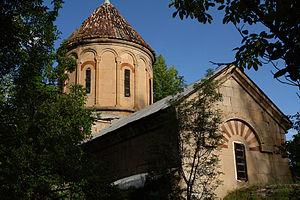
David Ier d'Ibérie, aussi connu comme David le Curopalate, est un souverain de la principauté d'Ibérie à la fin du IXe siècle. Membre de la dynastie des Bagrations, il gouverne avec le titre byzantin de Curopalate pour un court règne de 5 ans, durant lequel les pouvoirs voisins tentent de contrôler la politique interne de l'Ibérie. Il meurt assassiner par Narsès Mampali, qui s'auto-proclame comme son successeur.
Tortum est une ville et un district de la province d'Erzurum dans la Région de l'Anatolie orientale en Turquie. Il y a quatre groupes ethniques dans le district :